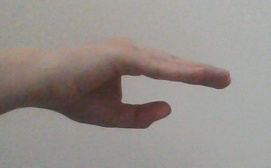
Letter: jeem